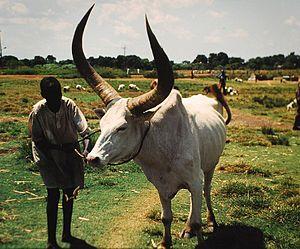
Les Dinka sont un peuple d'agriculteurs-pasteurs du Soudan du Sud, vivant dans les régions de Bahr al-Ghazal, Jonglei, ainsi qu'au sud du Kordofan et du Nil Supérieur.
L'Abigar est une race bovine africaine dont le nom vient de la tribu nomade qui l'élève. Elle possède de grandes cornes pointues.